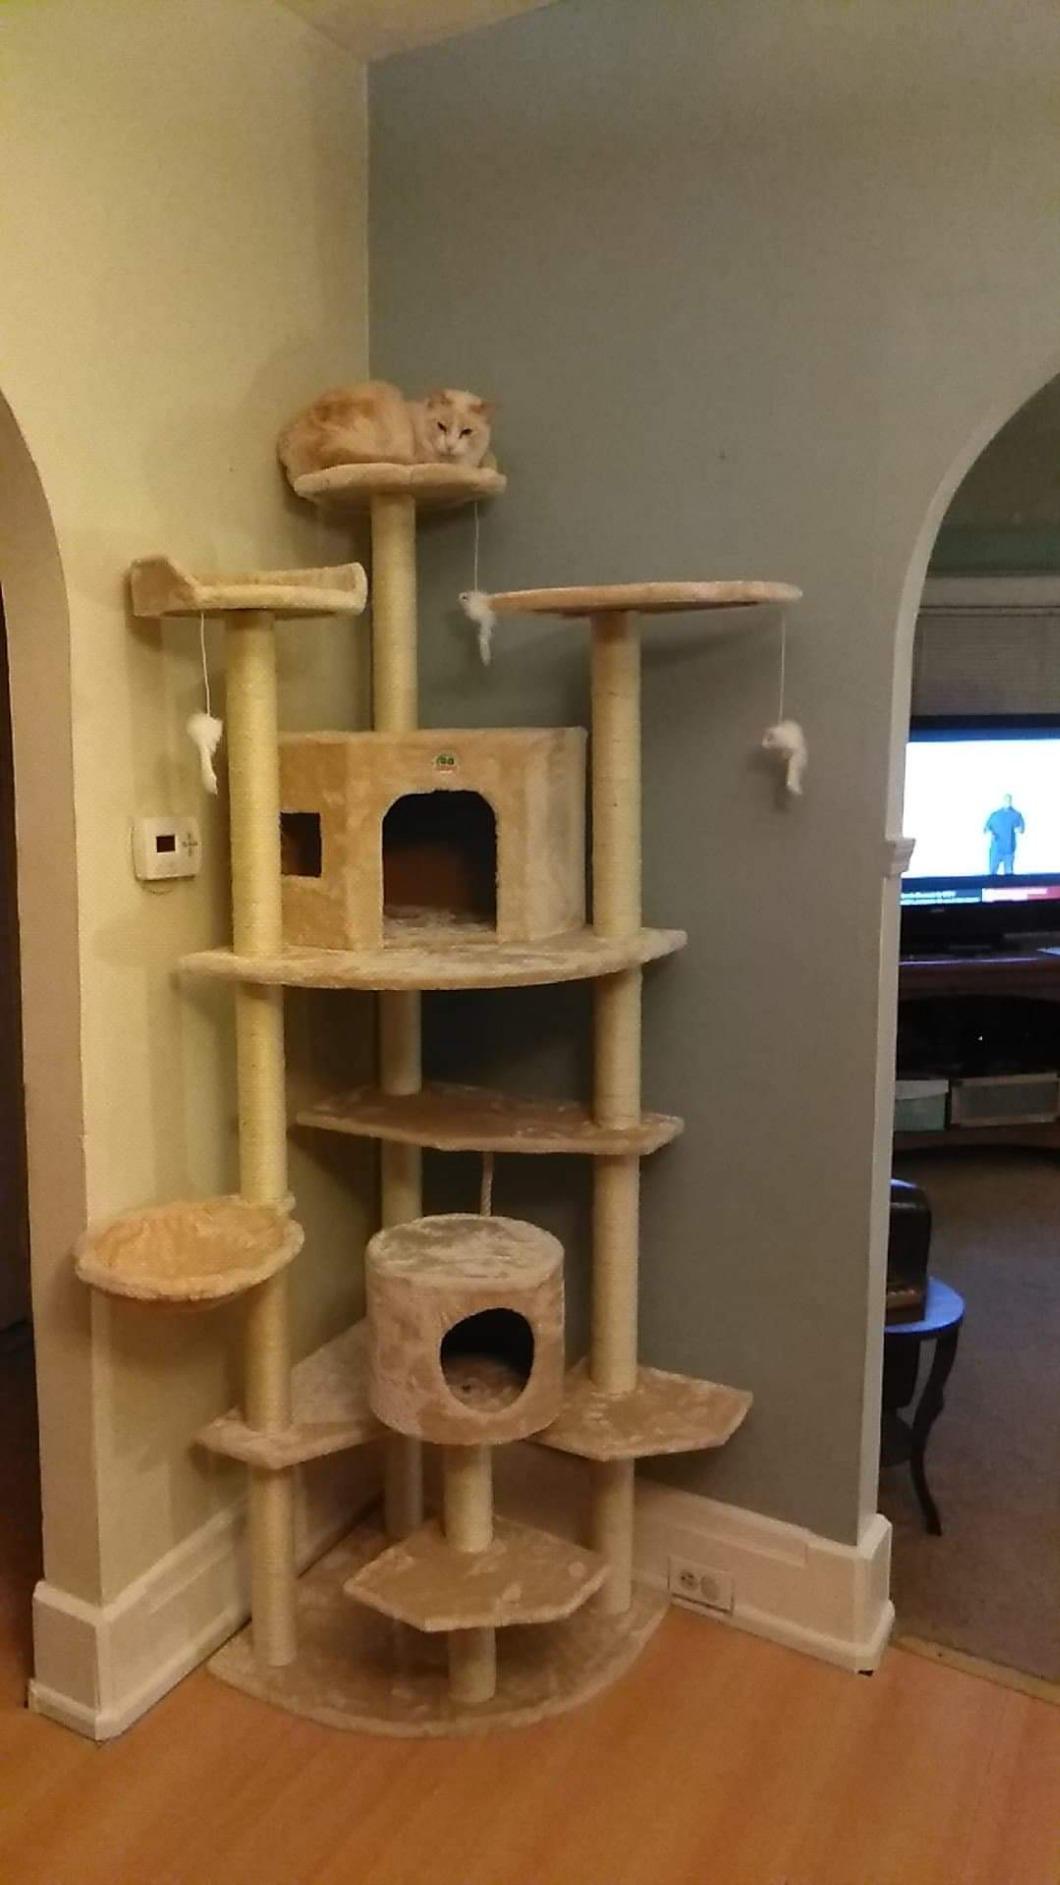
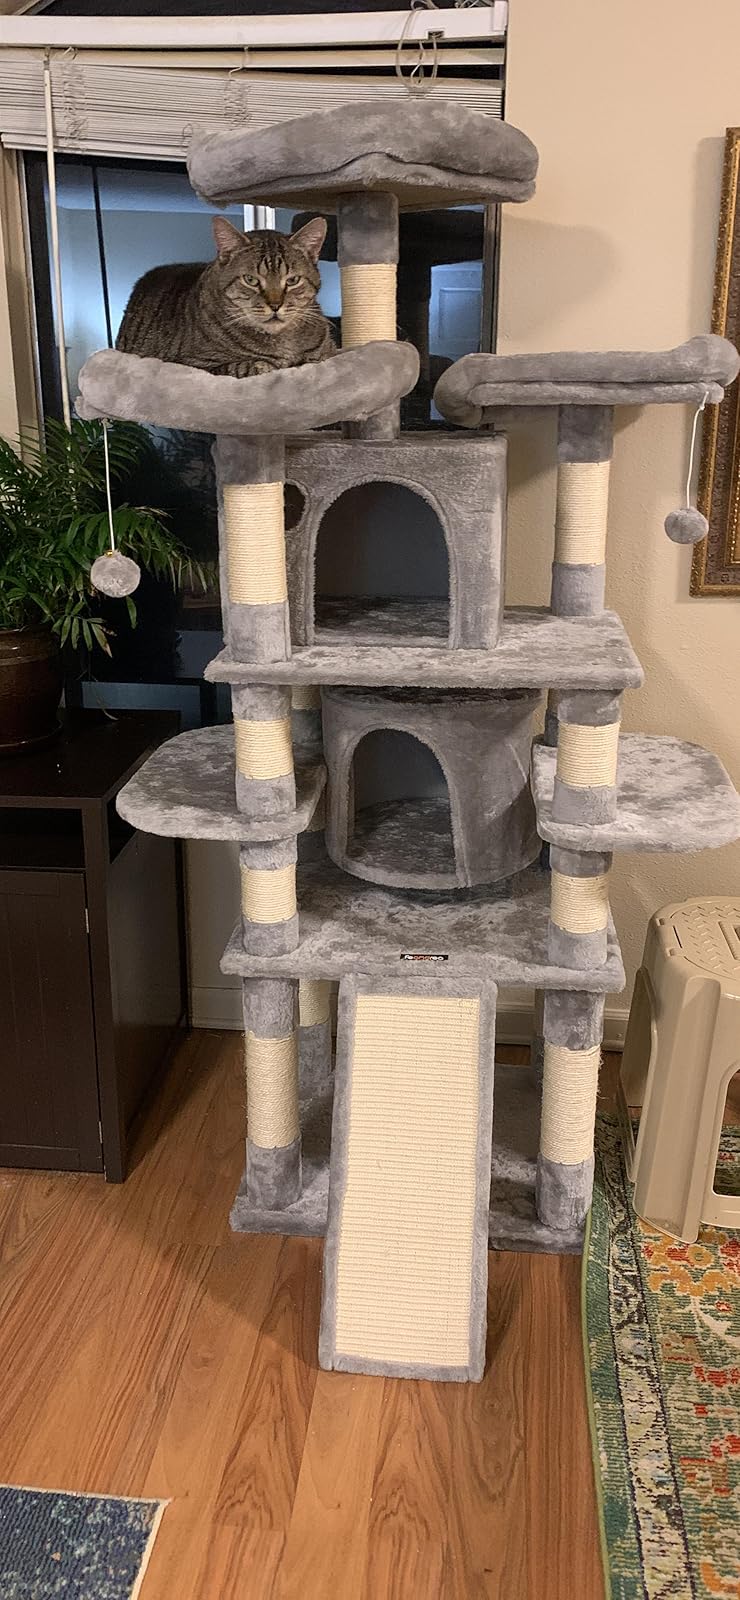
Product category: items_cat tree
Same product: no